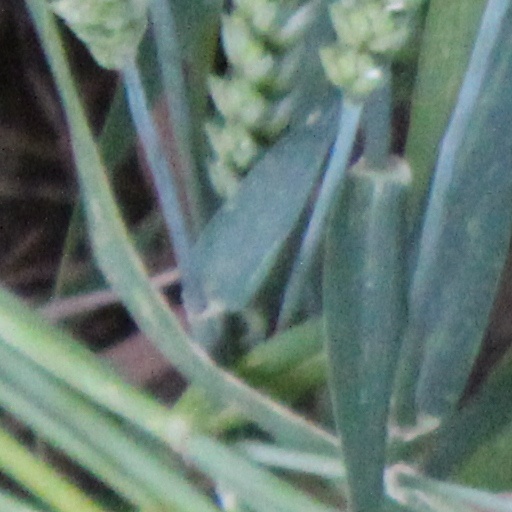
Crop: wheat